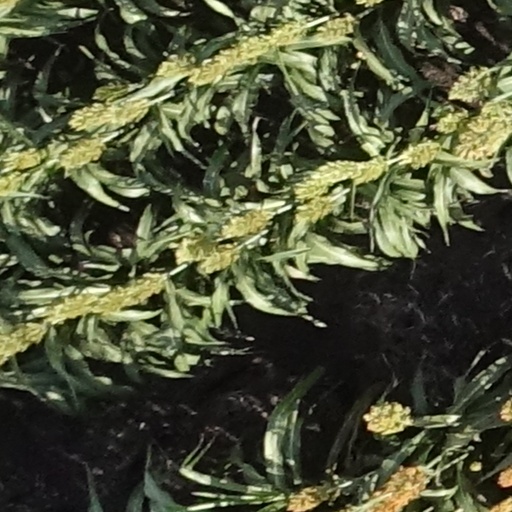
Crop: sorghum